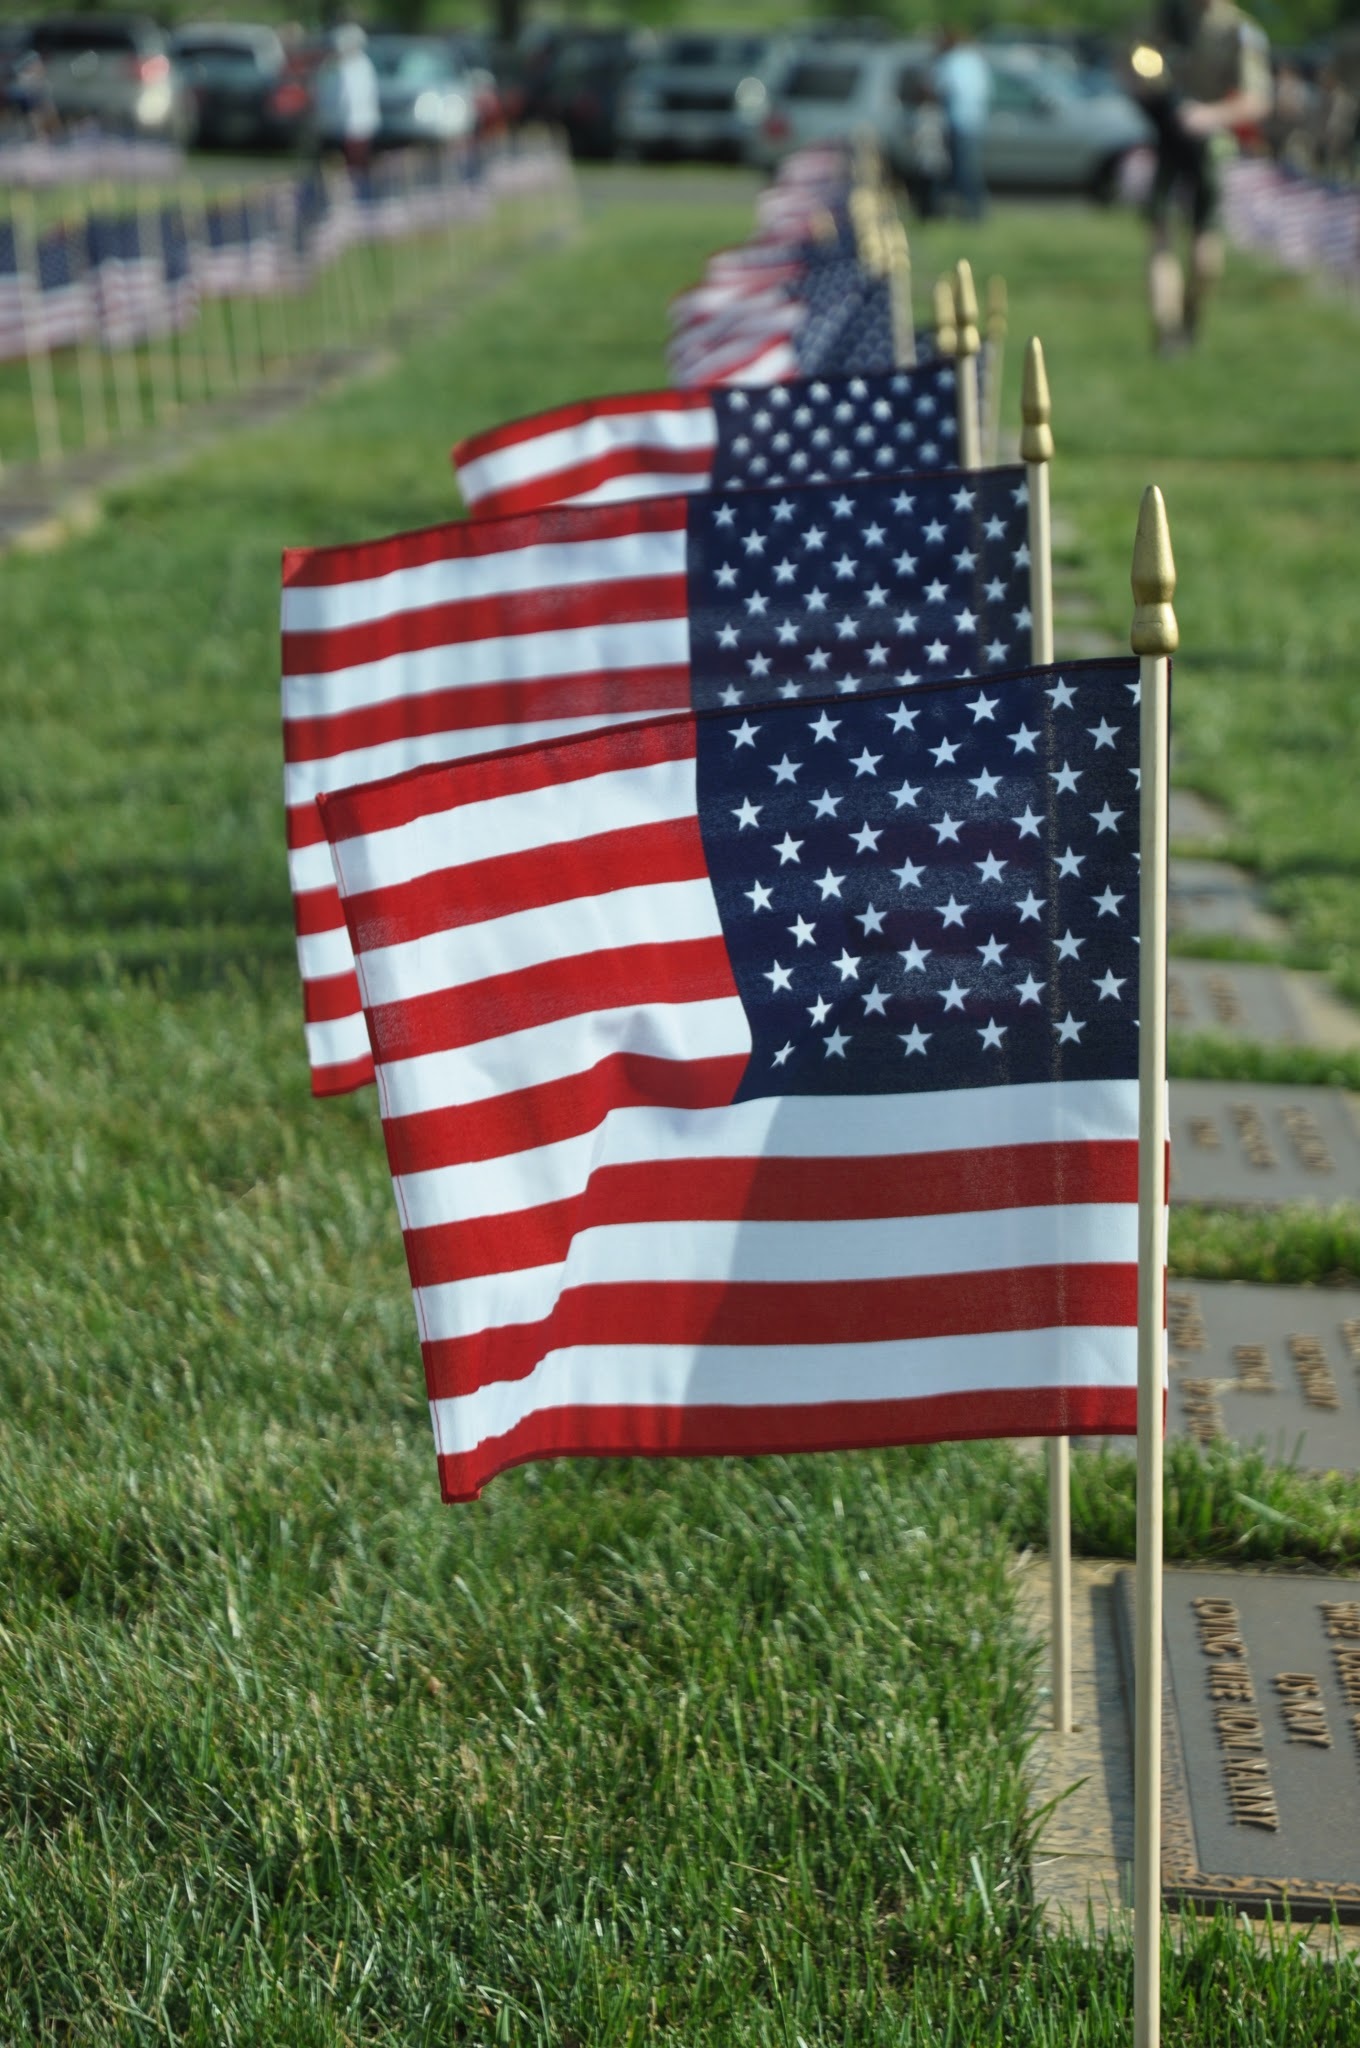
red, flag, usa, american flag, picnic, independence, waving, flag of the united states